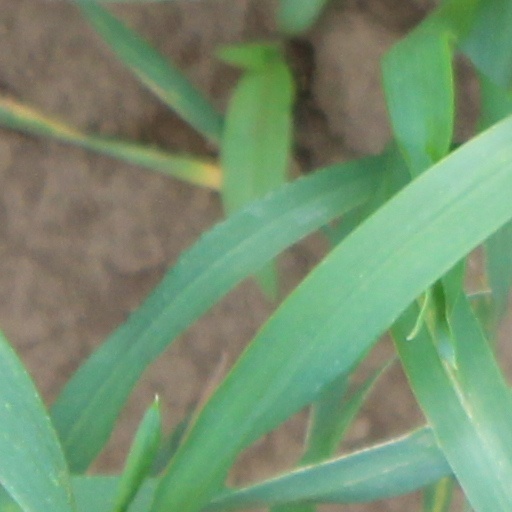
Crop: wheat